Our Lady of Purification Catholic Church

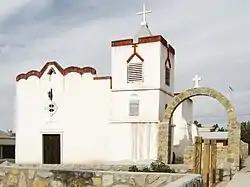

Nuestra Señora de la Candelaria Mission is a historic mission church in Dona Ana, New Mexico near Las Cruces. It was built around 1844 and added to the National Register of Historic Places in 1985.